Financial institution

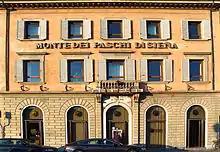
The oldest financial institution in the world, Banca Monte dei Paschi di Siena, founded in 1472.

A financial institution, sometimes called a banking institution, is a business entity that provides service as an intermediary for different types of financial monetary transactions.